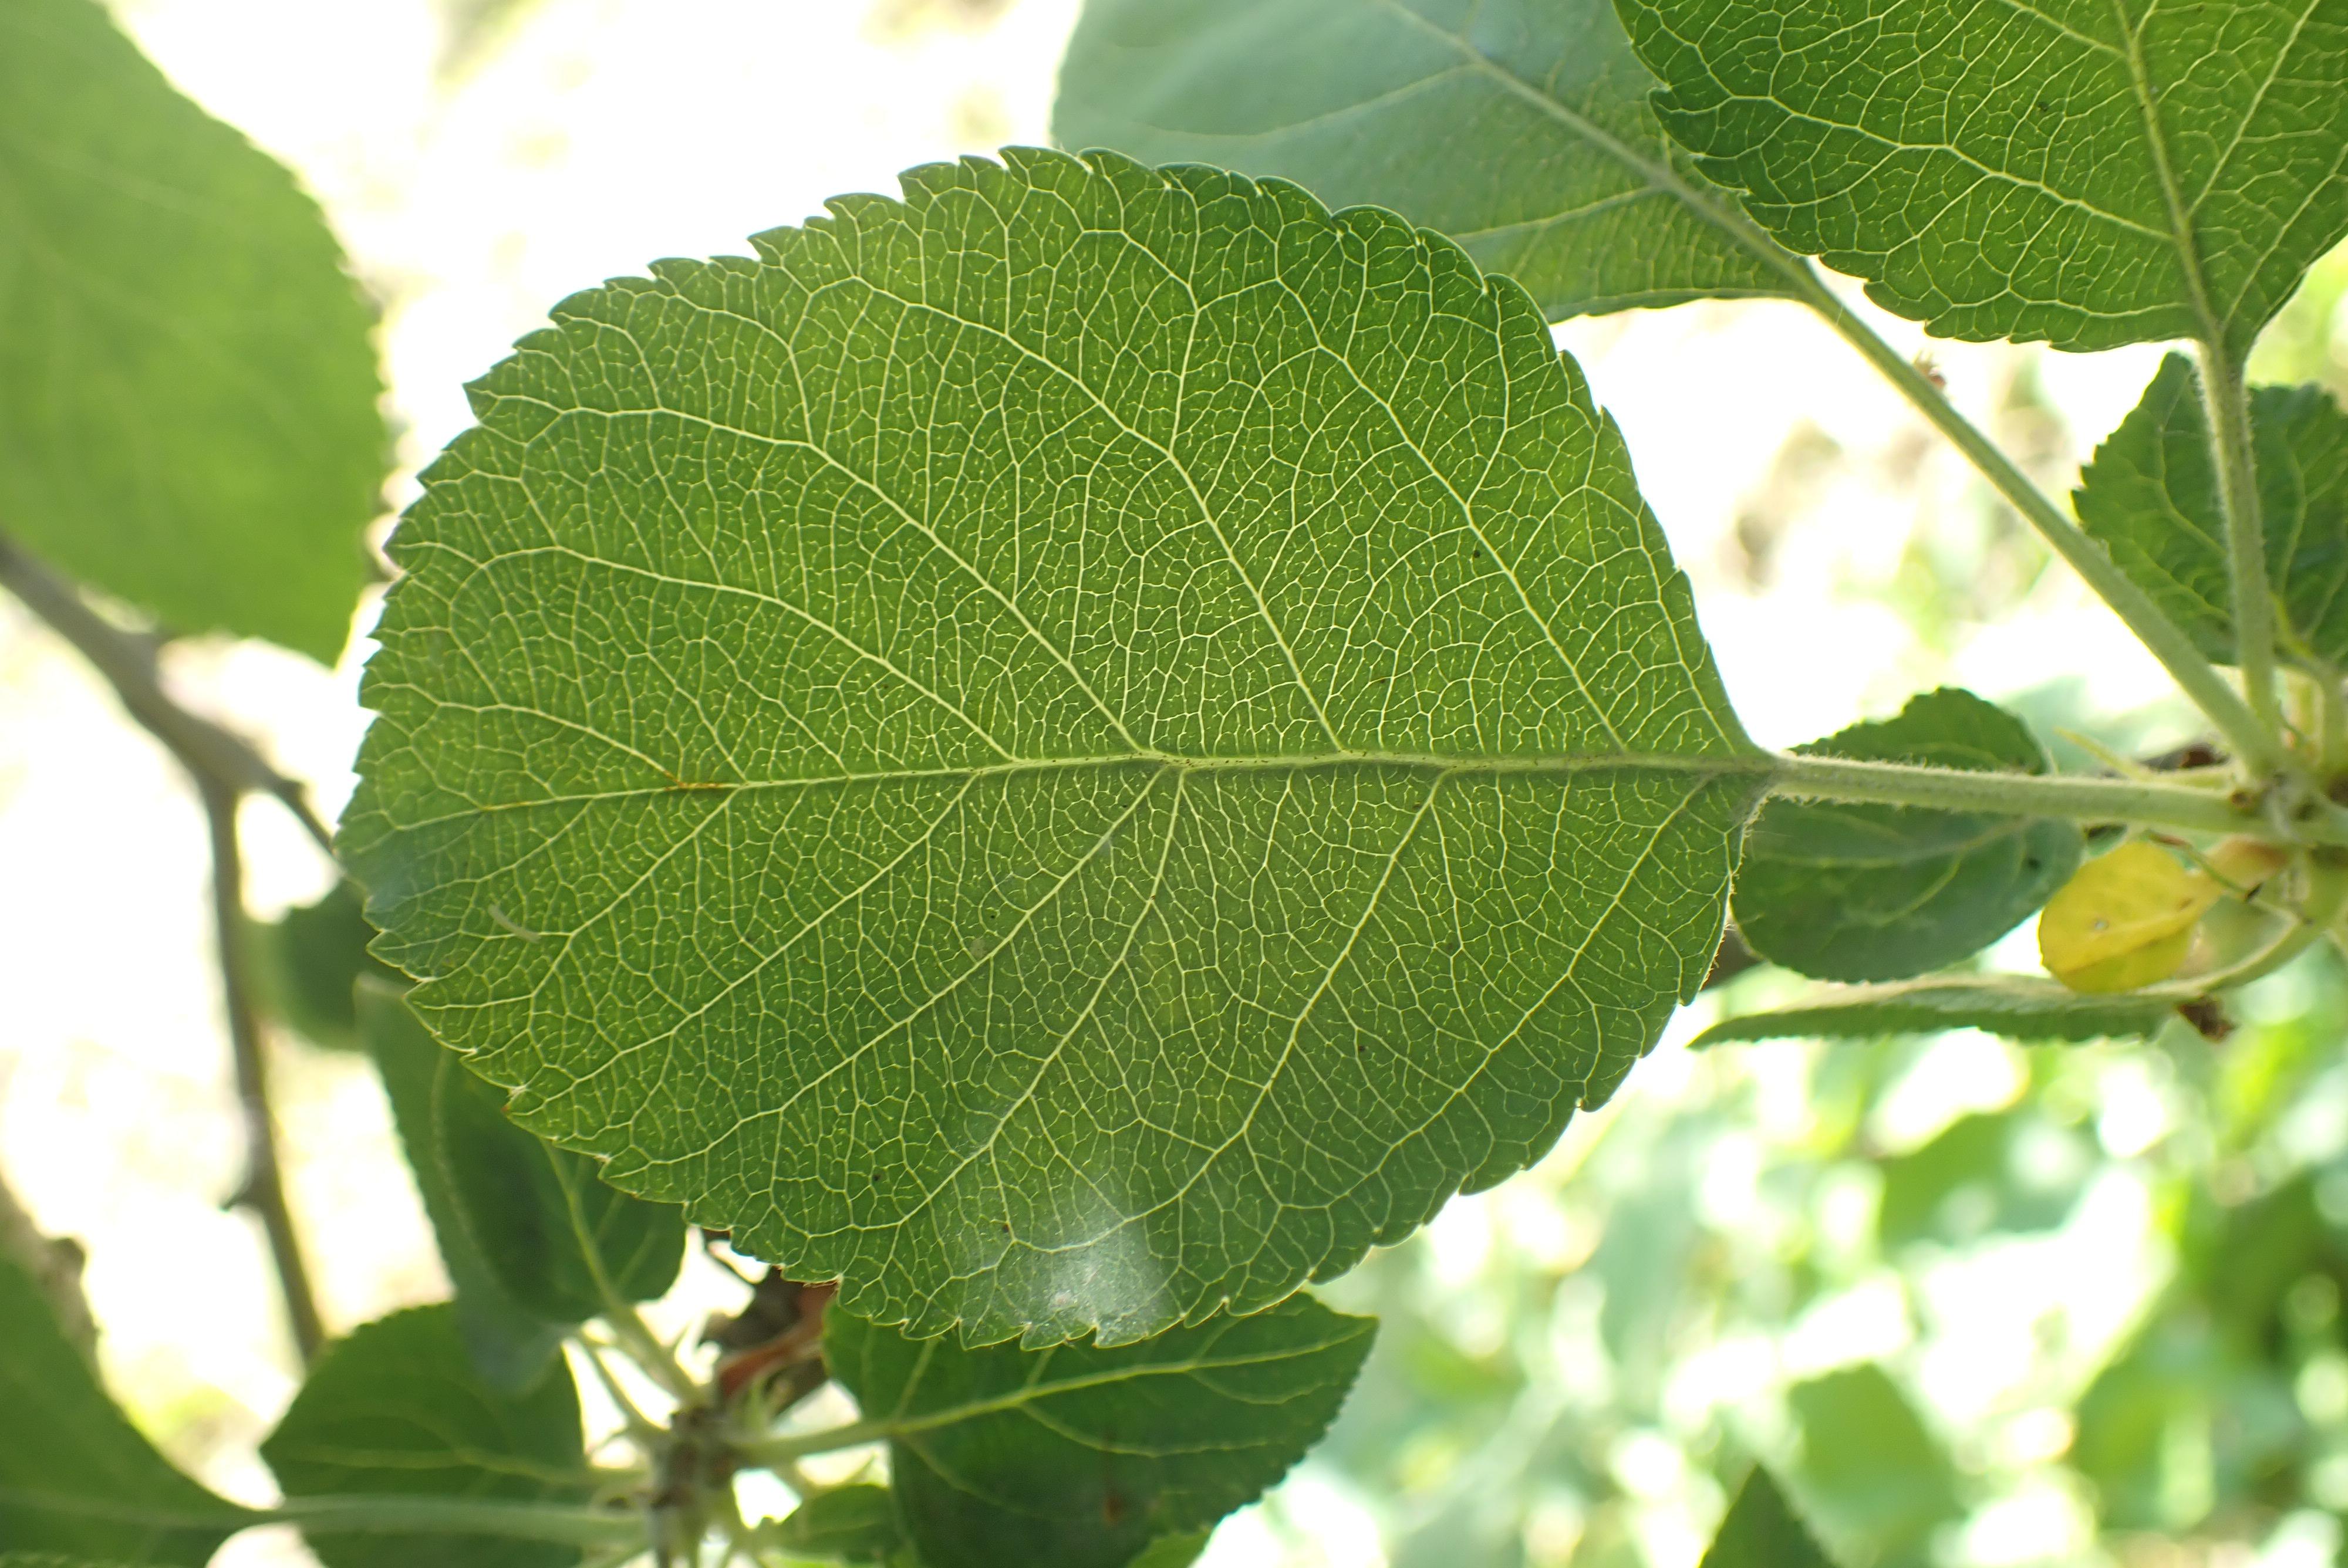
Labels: healthy